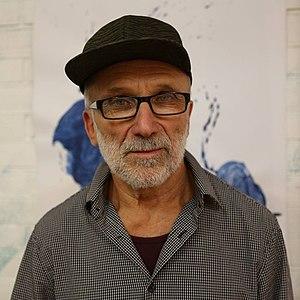
Viktor Evseevitch Nikolaev est un artiste peintre d’art abstrait et calligraphe russe allemand.